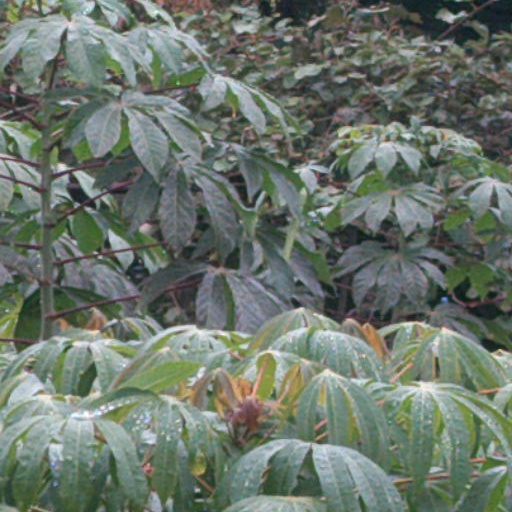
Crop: cassava